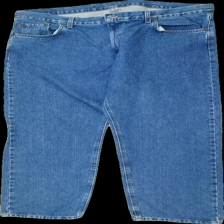
View: front
Type: Jeans
Category: Men
Brand: Mcgordon (Dressmann)
Colors: Blue
Material: 100% cotton
Cut: Regular
Season: All
Trend: Denim
Damage location: top right
Damage 2 location: top left
Damage 3 location: bottom right
Price range: 100-150
Recommended usage: Reuse
Description: blå jeans